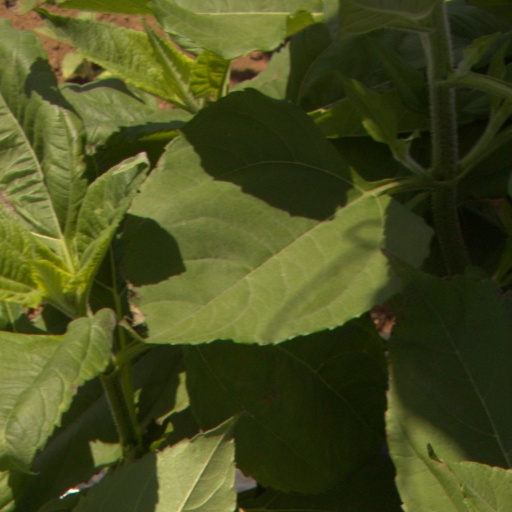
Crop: Jerusalem artichoke